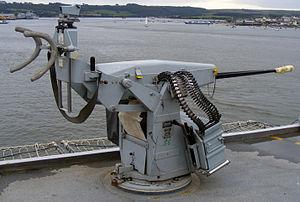
Le canon de 20 mm Oerlikon est un canon automatique produit par Oerlikon Contraves, basé sur une arme conçue par l'Allemand Reinhold Becker au début de la Première Guerre mondiale. Aux côtés du canon suédois Bofors 40 mm, le 20 mm Oerlikon fut l'un des plus importants développements de canon du XXᵉ siècle. De nombreuses variantes de ce canon - au sol, sur des navires et des aéronefs - sont utilisées par les Alliés et l'Axe pendant la Seconde Guerre mondiale, et certains sont encore en service en 2020.
Le patrouilleur de classe Durjoy est une classe de grands patrouilleurs exploitée la marine bangladaise. Au total, huit navires de cette classe sont prévus et quatre serviront la marine du Bangladesh à partir de 2017.
La classe Padma est une classe de patrouilleurs construite et exploitée par la Marine bangladaise et la garde côtière du Bangladesh.